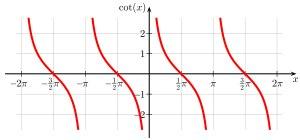
La cotangente, de symbole usuel cot ou cotan, est une fonction trigonométrique.